Maxwell Township, Lac qui Parle County, Minnesota

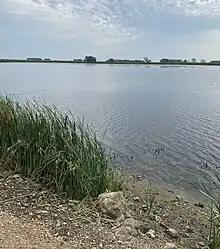
A slough in the Wild Wings State Wildlife Management Area

Medicine Pipe State Wildlife Management Area is 36.39 acres large. Its perimeter is 1.63 miles. The area contains deer, small game, and pheasants.